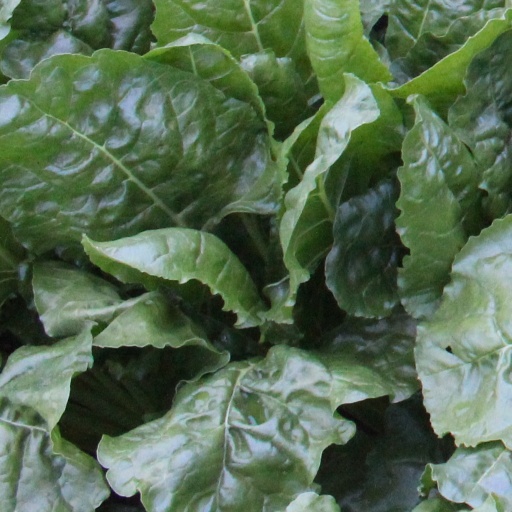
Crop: sugar beet